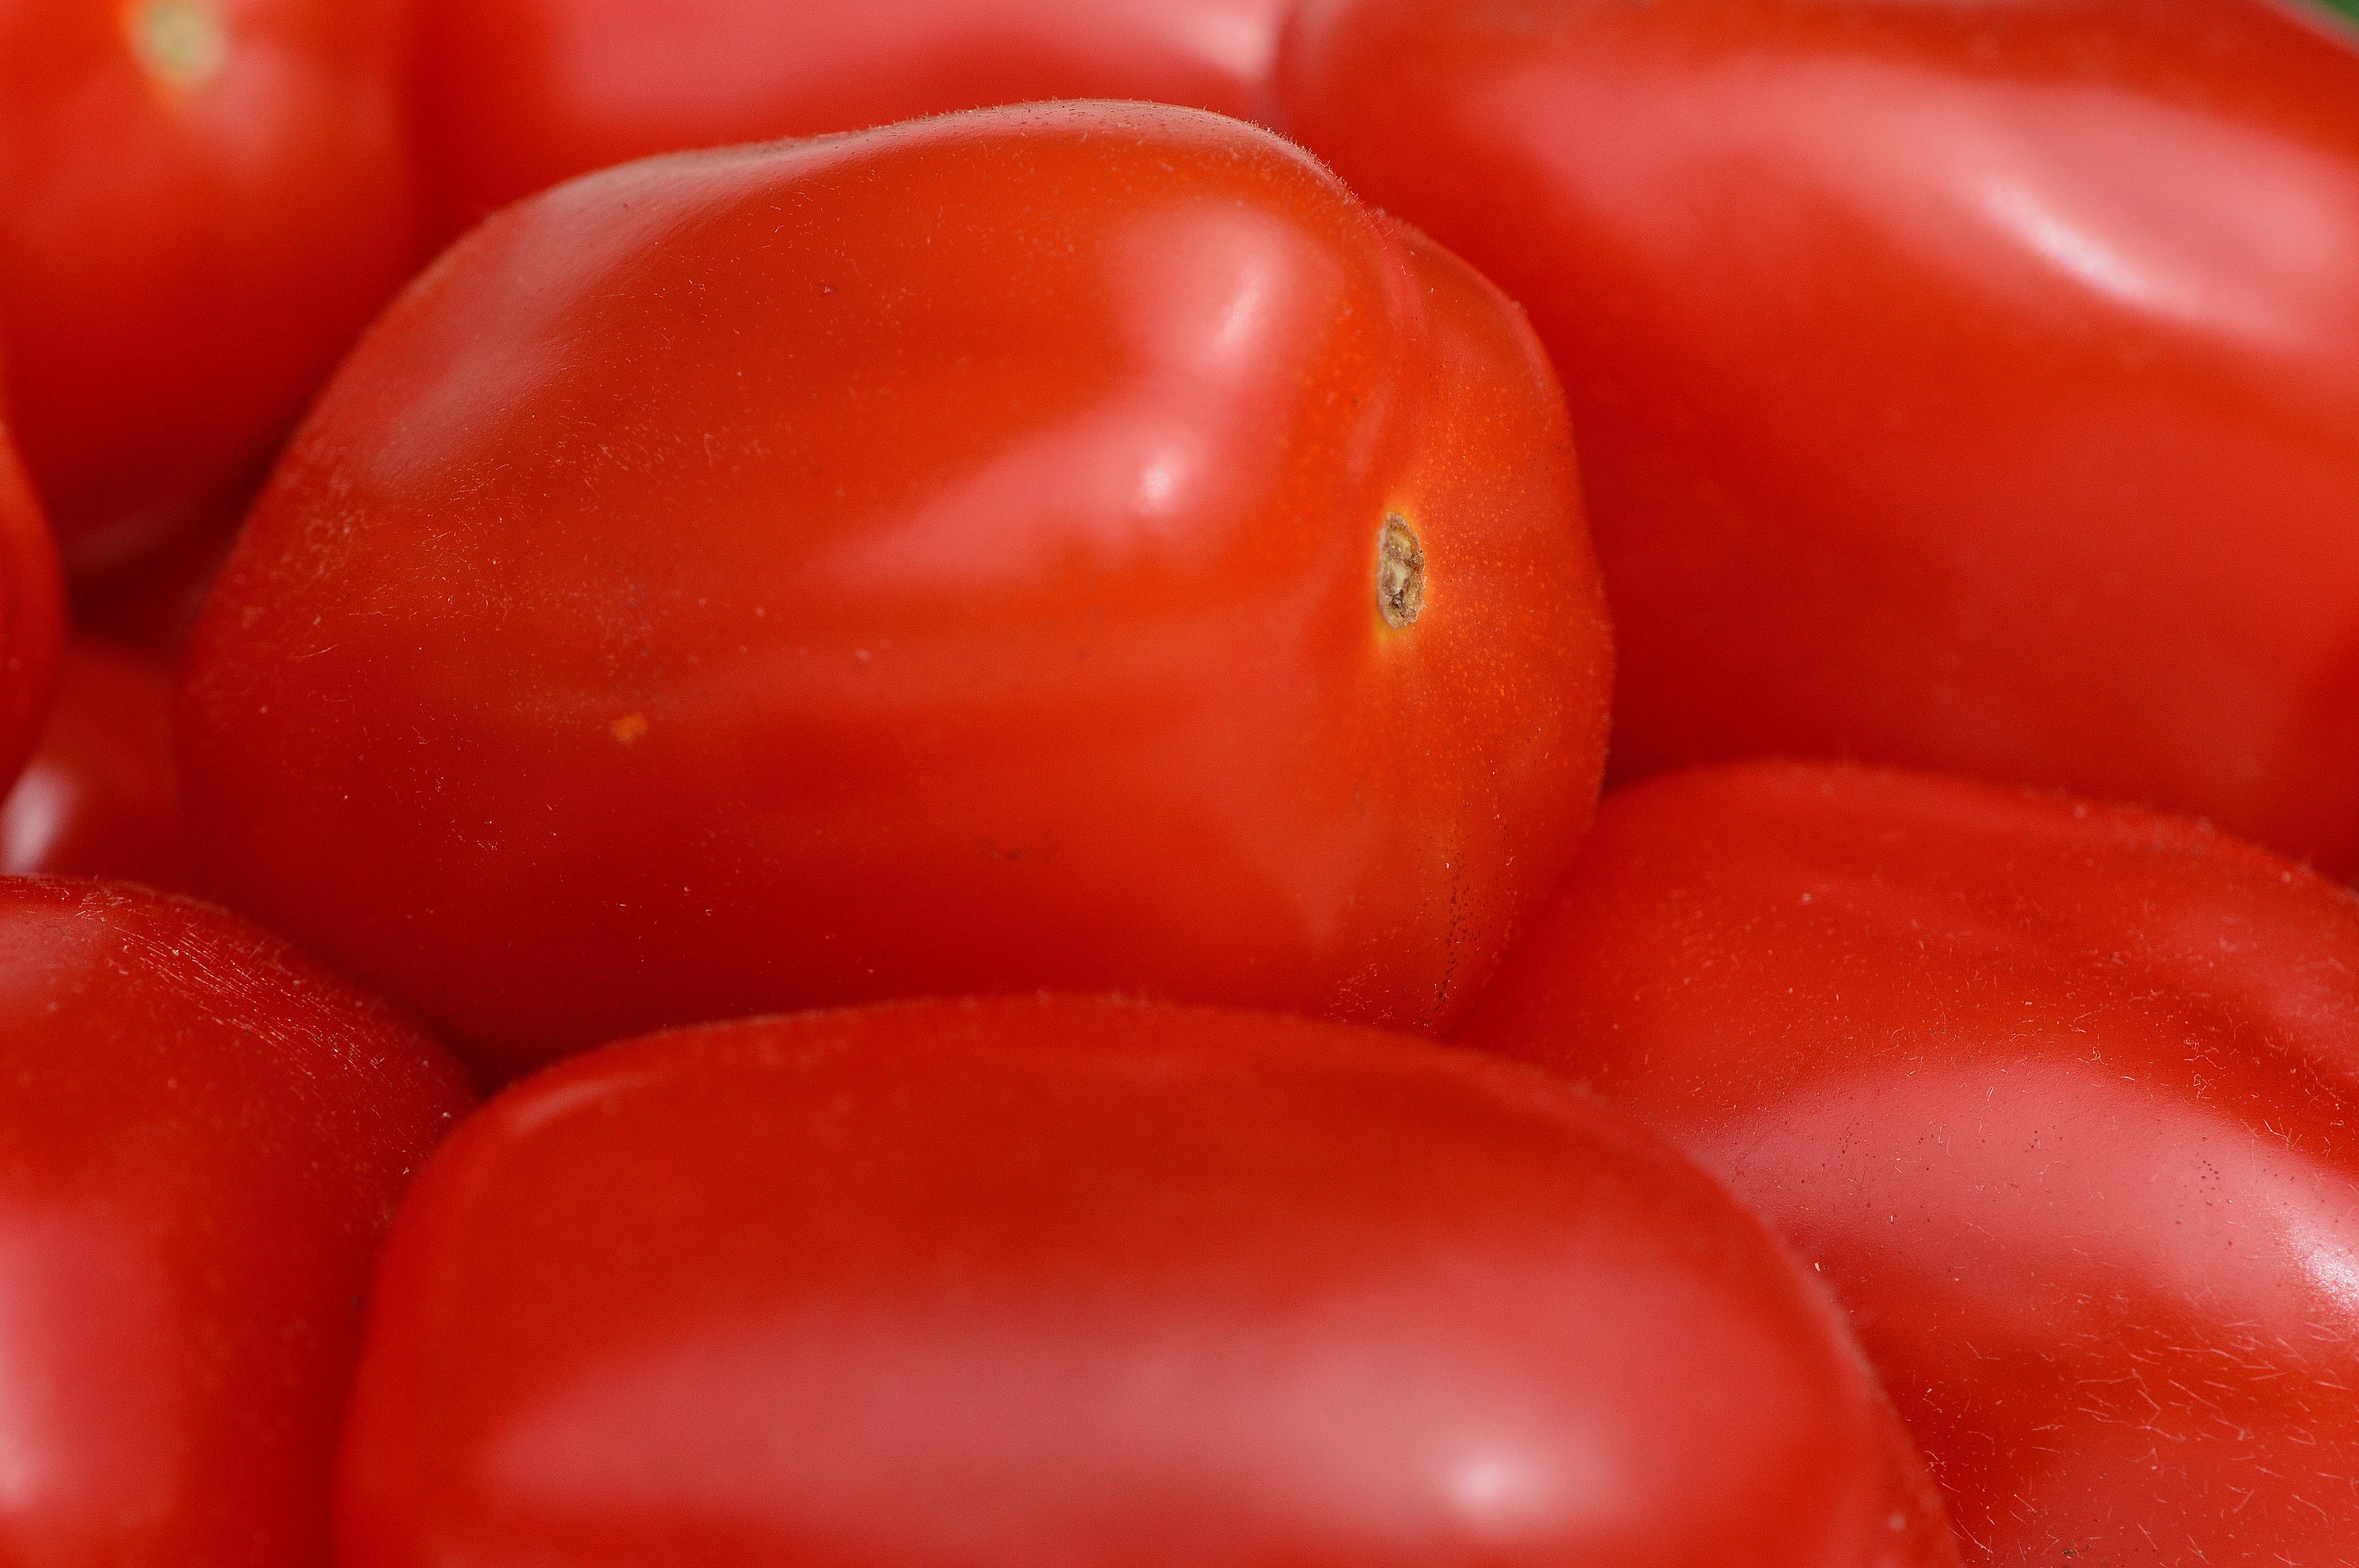
plant, fruit, sweet, food, red, produce, vegetable, macro, market, garden, healthy, tomato, vegetables, peppers, bell pepper, tomatoes, flowering plant, garden tomato, plum tomato, land plant, potato and tomato genus, bell peppers and chili peppers, pimiento, red bell pepper